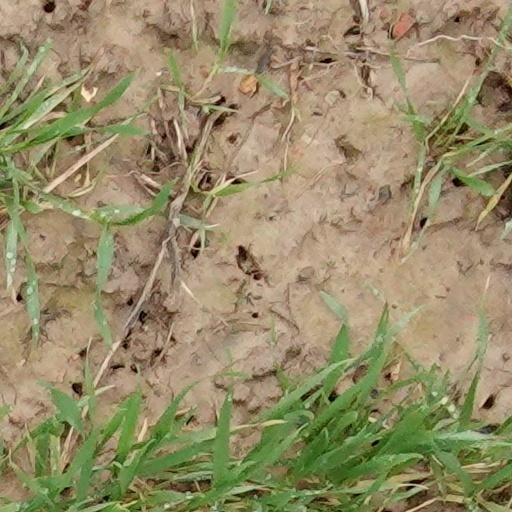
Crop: wheat